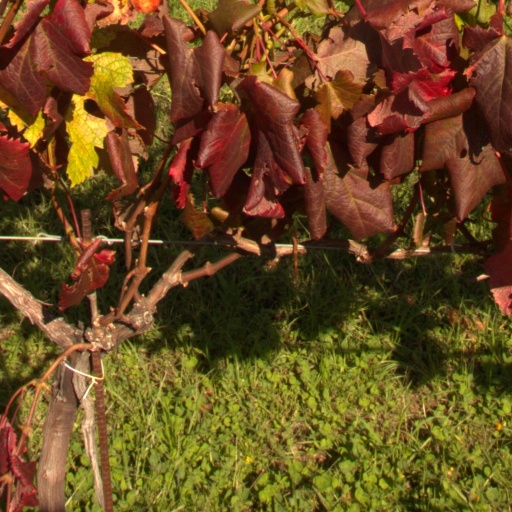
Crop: grape